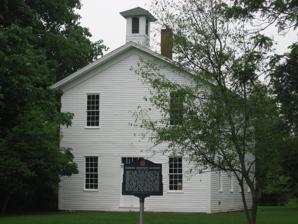
Building: Farmers Institute
Country: United States of America
Year built: 1851
United States historic place Farmers Institute U.S. National Register of Historic Places Farmers Institute, May 2011 Show map of Tippecanoe County, Indiana Show map of Indiana Show map of the United States Location 4626 W. CR 660 S, Shadeland, Indiana Coordinates 40°19′18″N 86°59′29″W / 40.32167°N 86.99139°W / 40.32167; -86.99139 Area less than one acre Built 1851 ( 1851 ) , 1864-1865 Built by Area farmers NRHP reference No. 86000609 (original) 100005038 (increase) Significant dates Added to NRHP March 27, 1986 Boundary increase March 6, 2020 Farmers Institute is a historic school building on a small campus in Shadeland , Tippecanoe County, Indiana .  It was built in 1851, and expanded to its present two stories in 1864–1865.  It is a two-story, rectangular, frame building with modest Greek Revival style design elements.  It housed a school from its construction until 1874, and again from 1882 to 1889, during which it also housed a public library .  Since then, it has exclusively housed the Farmers Institute Friends Church, a Quaker meetinghouse . It was listed on the National Register of Historic Places in 1986, with a boundary enlargement in 2020. References